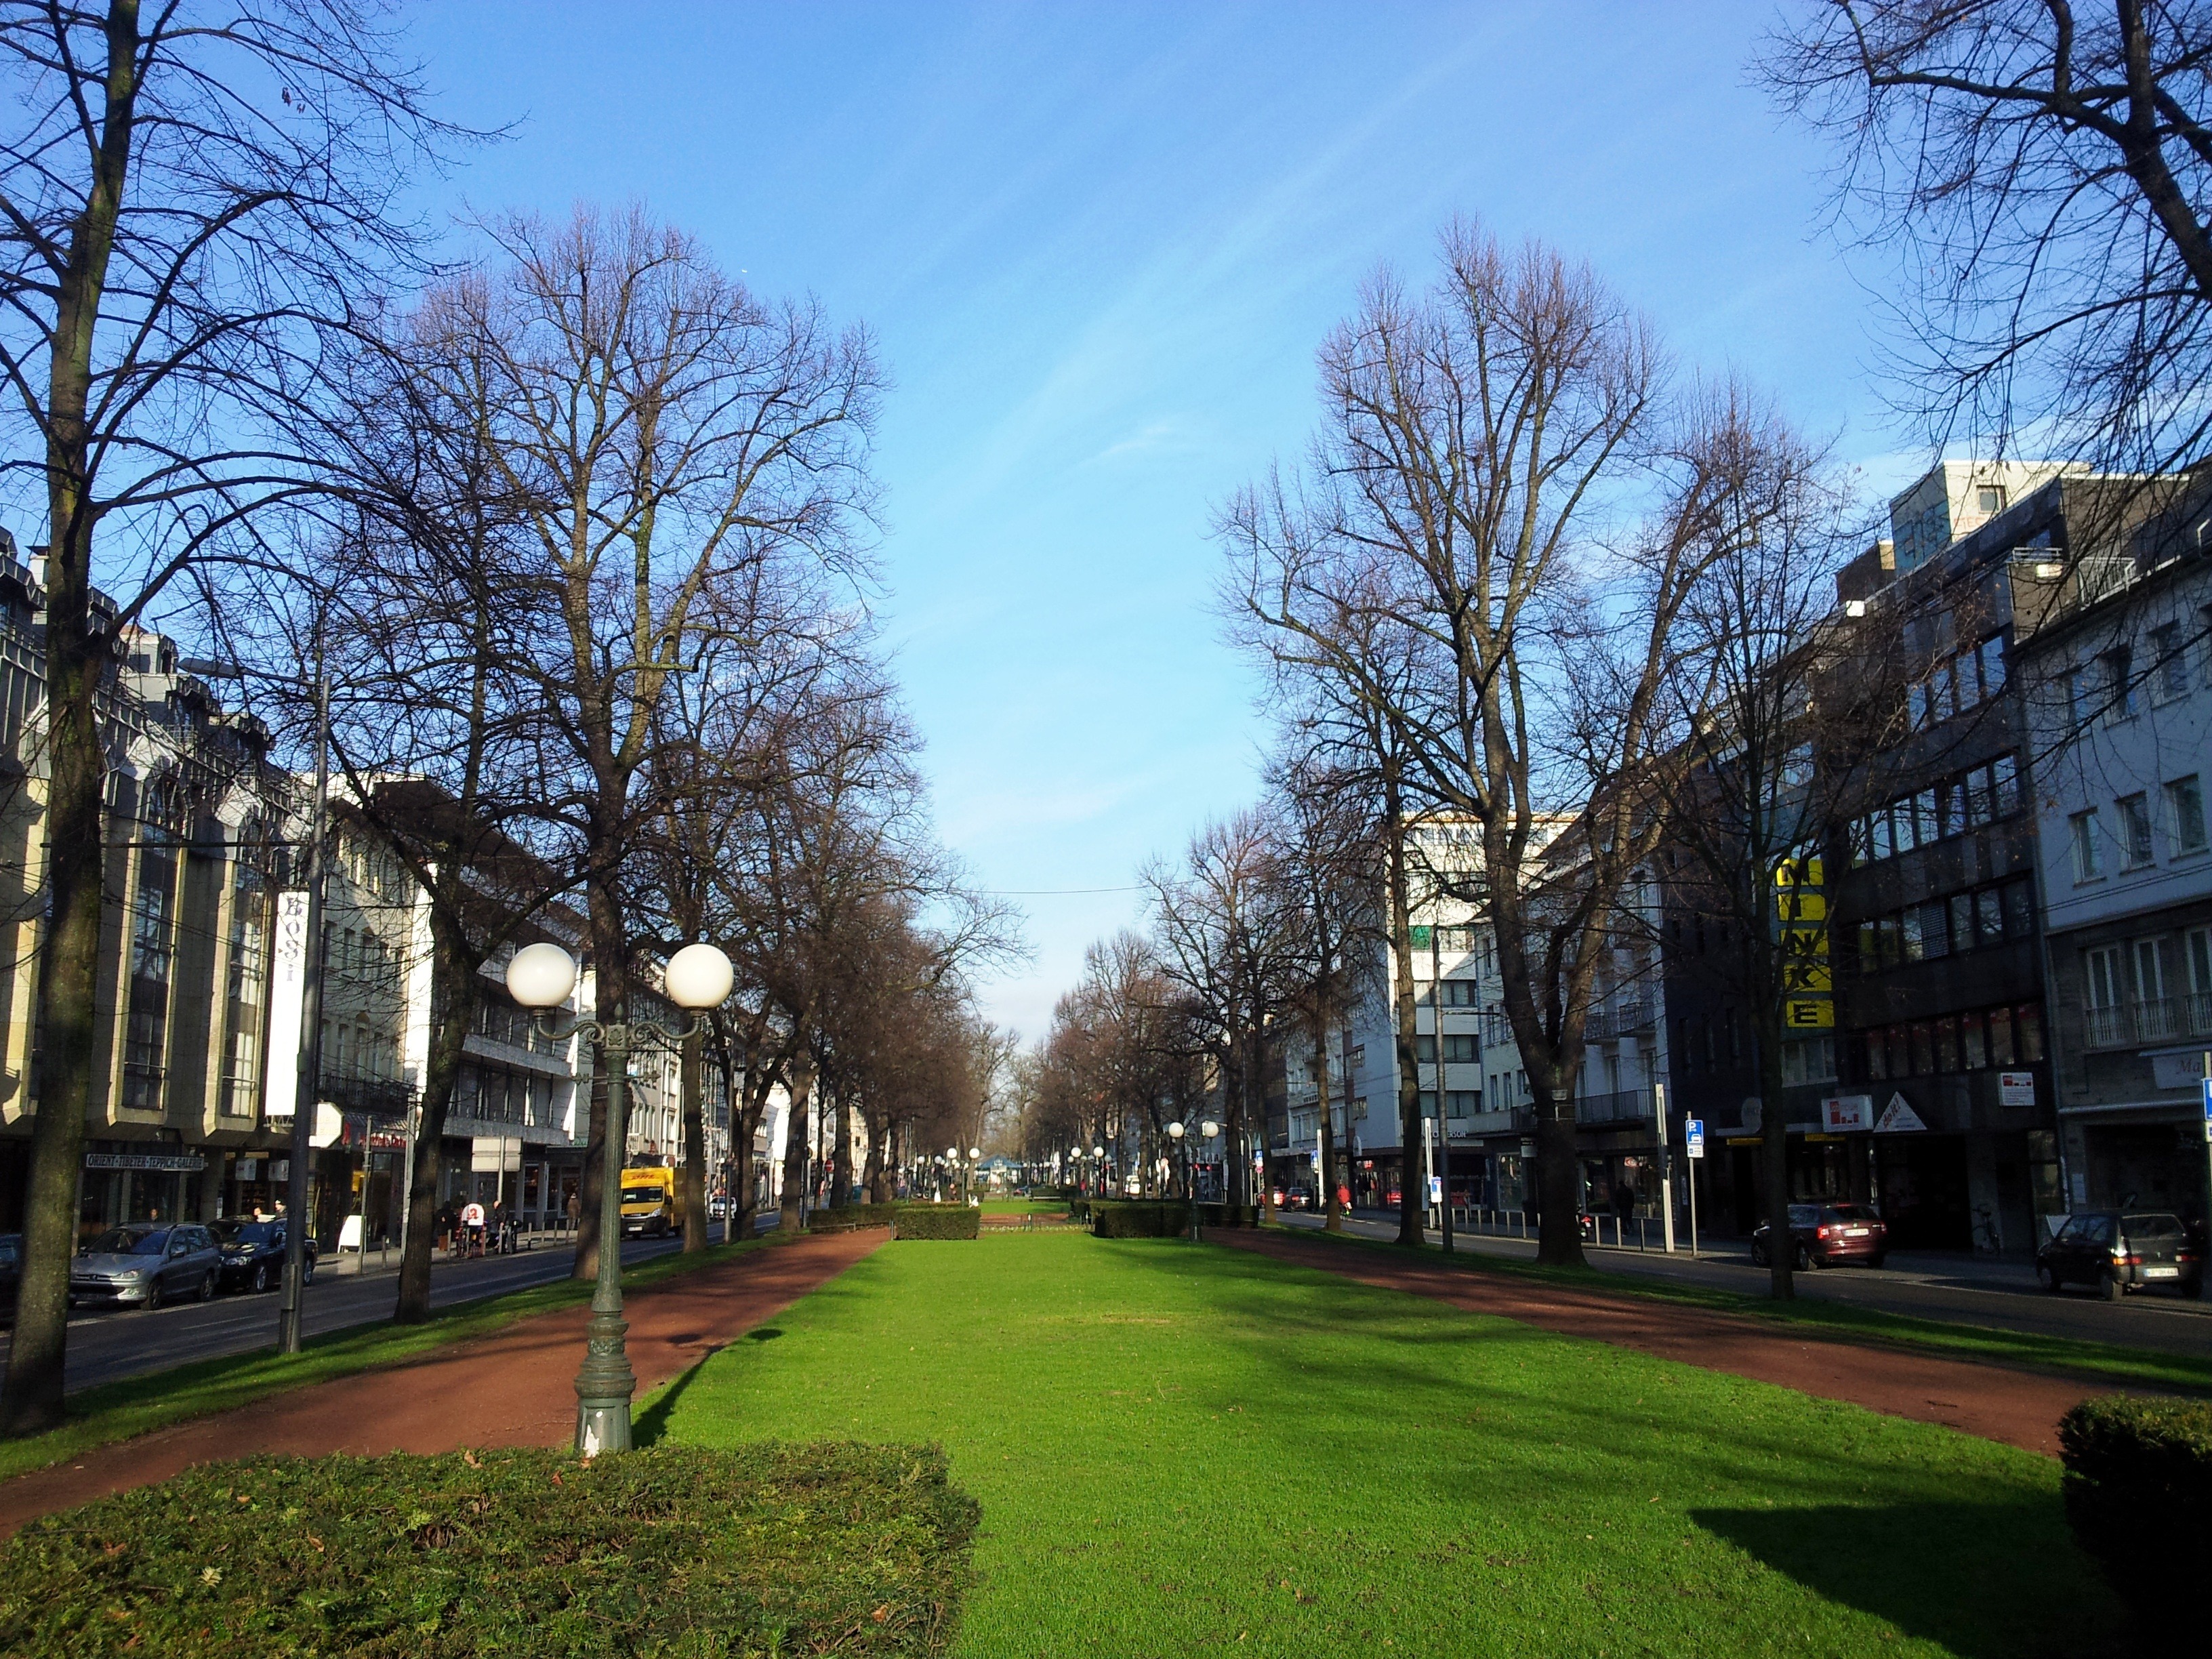
tree, grass, architecture, people, plant, sky, road, street, lawn, flower, town, city, cityscape, downtown, summer, suburb, spring, autumn, park, waterway, trees, streets, clouds, buildings, germany, vehicles, cities, neighbourhood, urban area, krefeld, residential area, human settlement, woody plant